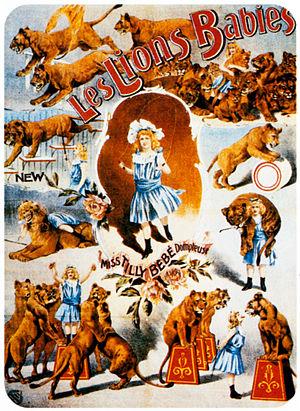
Tilly Bébé est le nom de scène de l'artiste de cirque autrichienne Mathilde Rupp. Elle est remarquée pour ses performances avec de grands prédateurs et est considérée comme une pionnière dans le domaine du domptage des lions. En plus des spectacles vivants, elle participe à la réalisation de films muets. Mathilde Rupp est née à Vienne et a d'abord suivi une formation de dactylographe. Contre la volonté de son père, elle quitte sa place, dans un cabinet d'avocats, pour travailler avec des serpents au vivarium de Vienne. Elle commence à jouer avec des hyènes, vers 1897, et son père accepte son choix de carrière, devenant son manager, deux ans plus tard. Tout au long de sa carrière, Bébé fait des apparitions dans de nombreuses capitales européennes, tant avec des lions qu'avec des ours polaires. Elle fait également une tournée en Amérique du Sud, dans les années 1920. Se produisant jusqu'à la cinquantaine, elle meurt à Vienne en 1932.